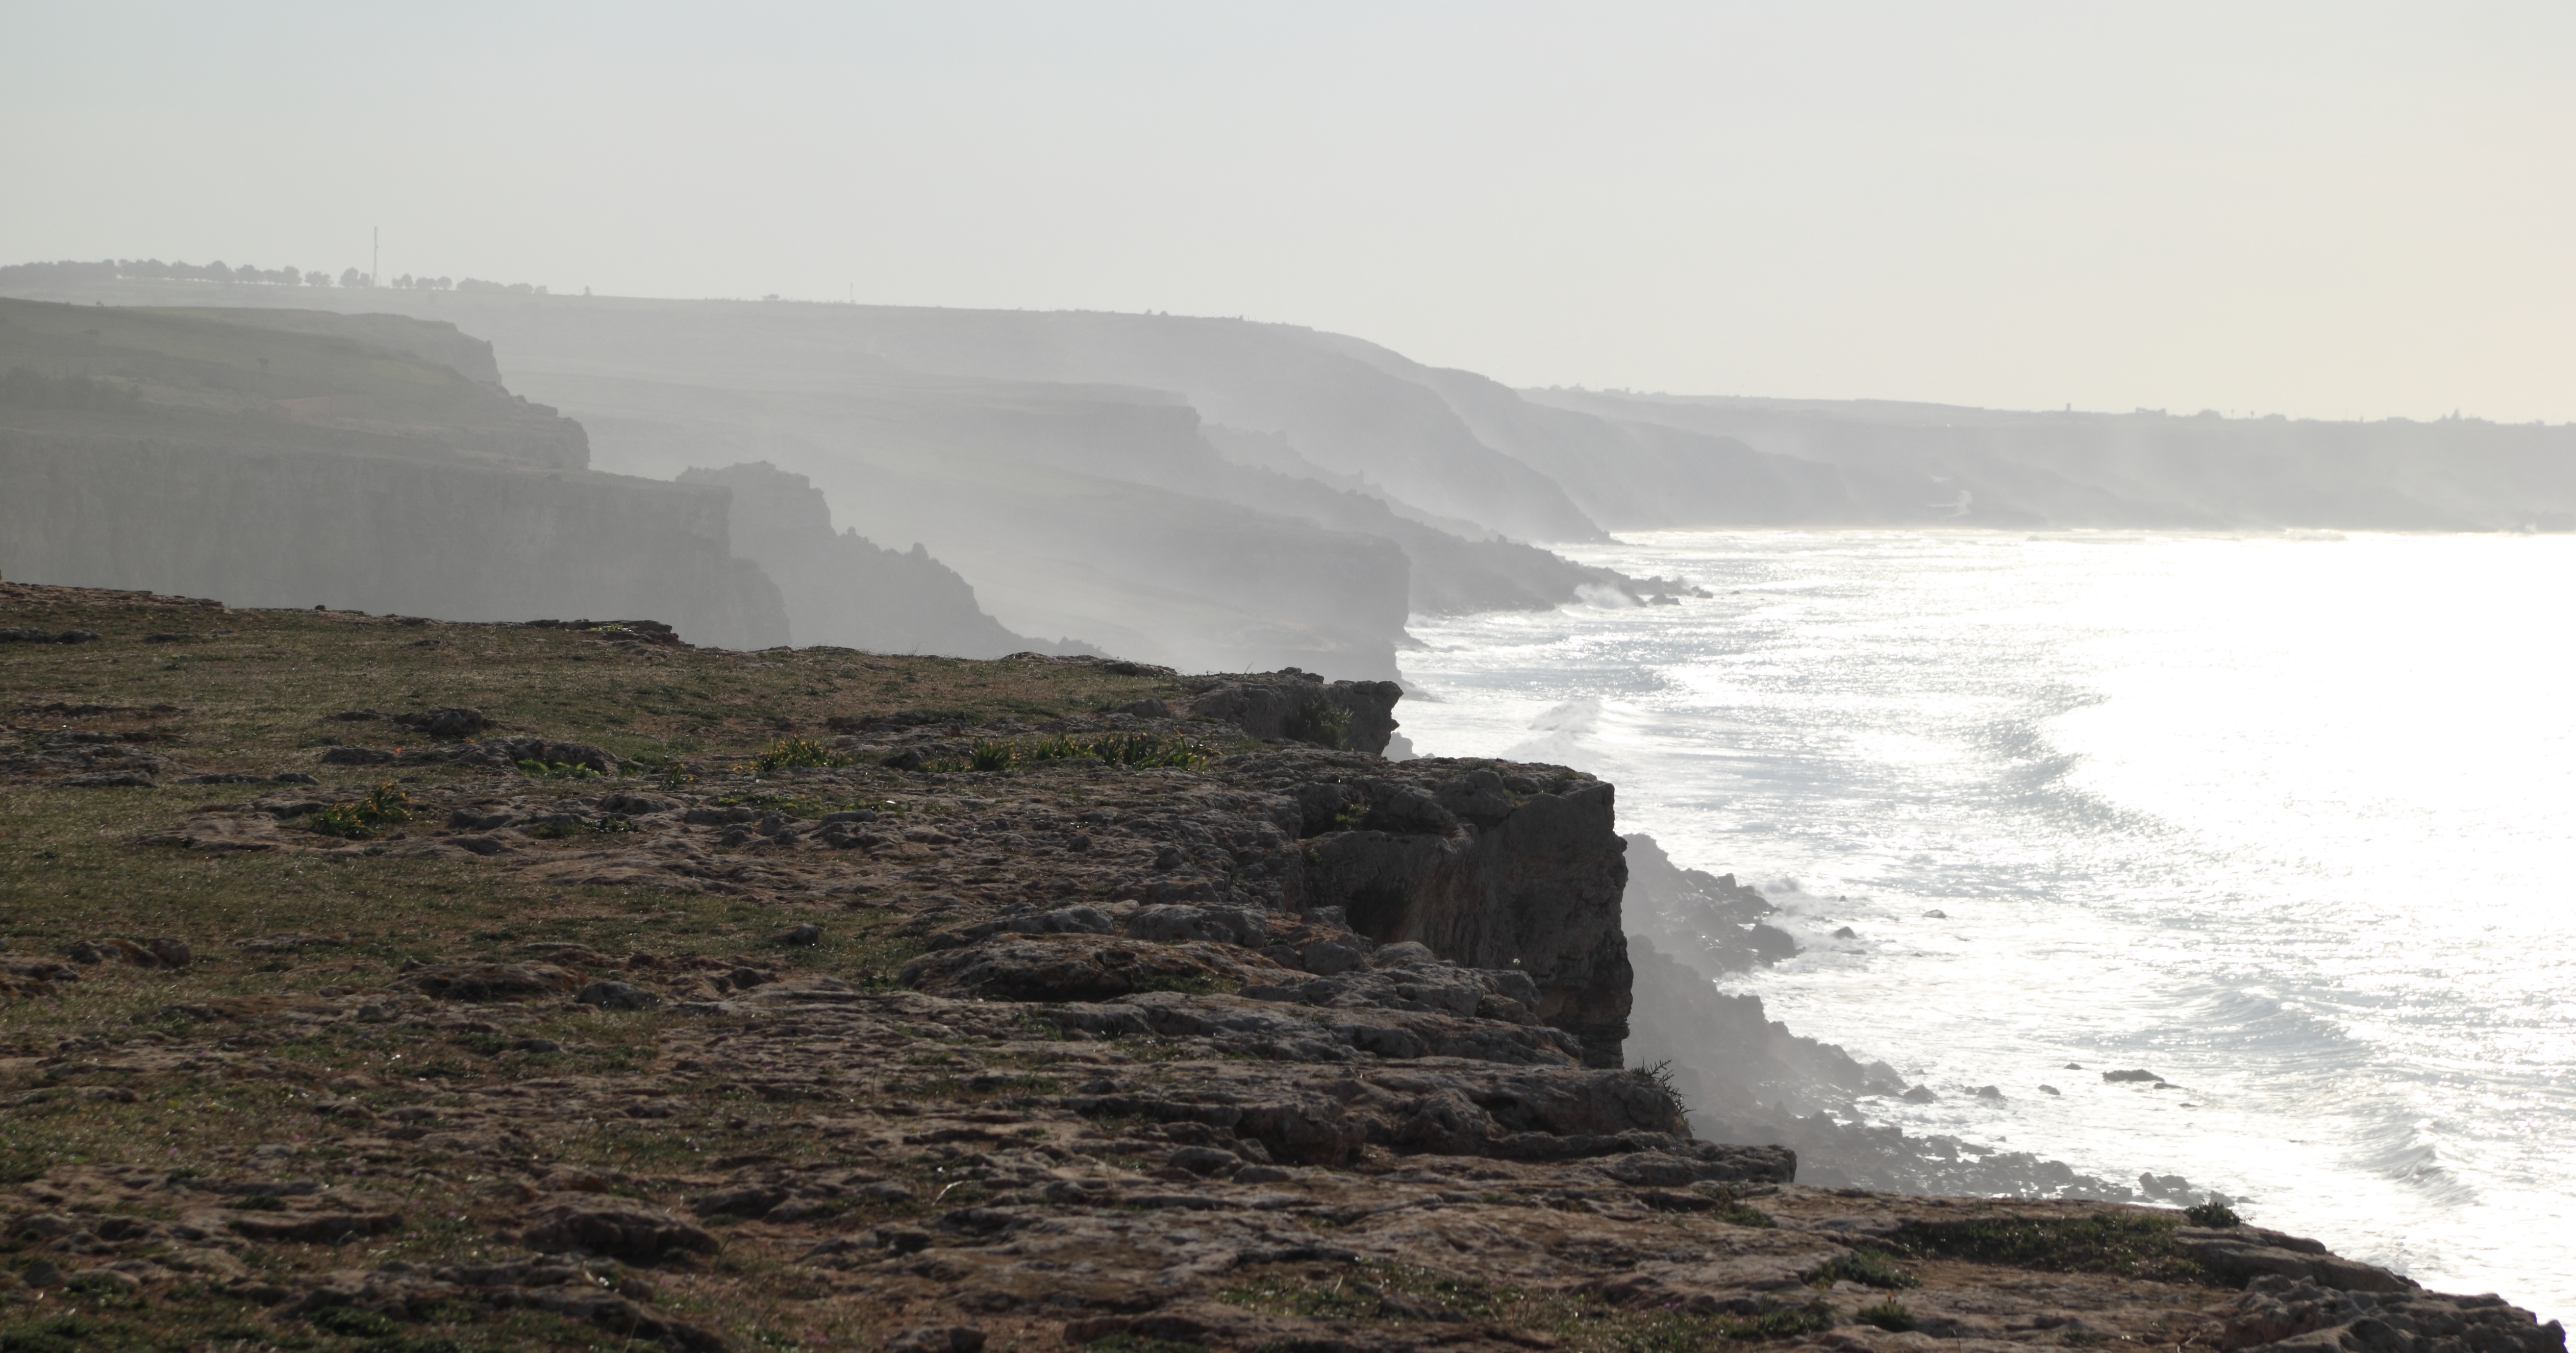
sea, coast, water, ocean, sky, mist, shore, wave, cliff, terrain, erosion, headland, waves, cool image, morocco, cool photo, wind wave, promontory, coastal and oceanic landforms